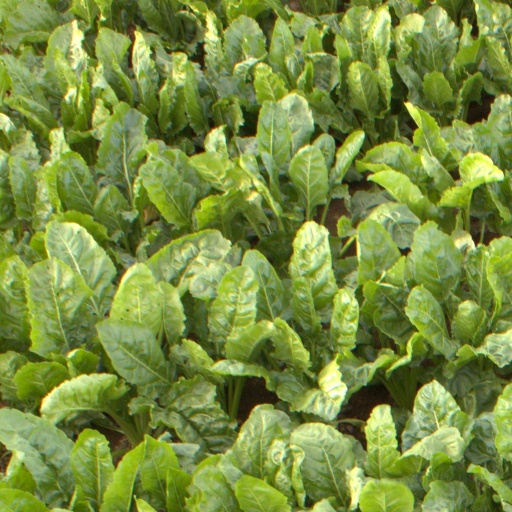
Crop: sugar beet